Sperryville, Virginia

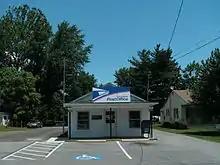
US Post office in Sperryville

Sperryville was first listed as a census designated place in the 2010 U.S. Census.